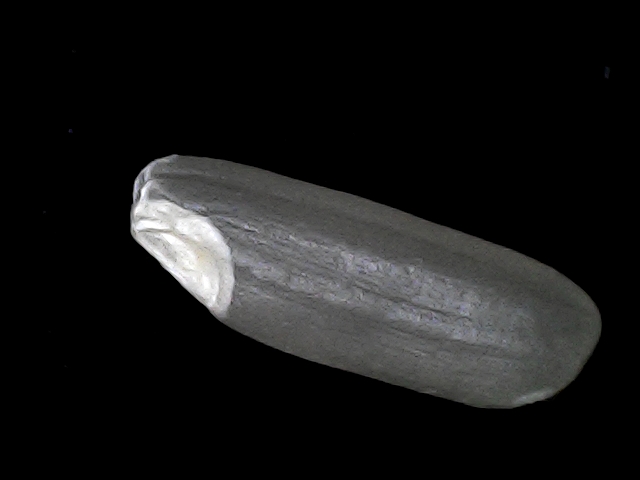
Rice variety: BD49